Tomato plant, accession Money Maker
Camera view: bottom (45 deg); turntable rotation: 120 degrees
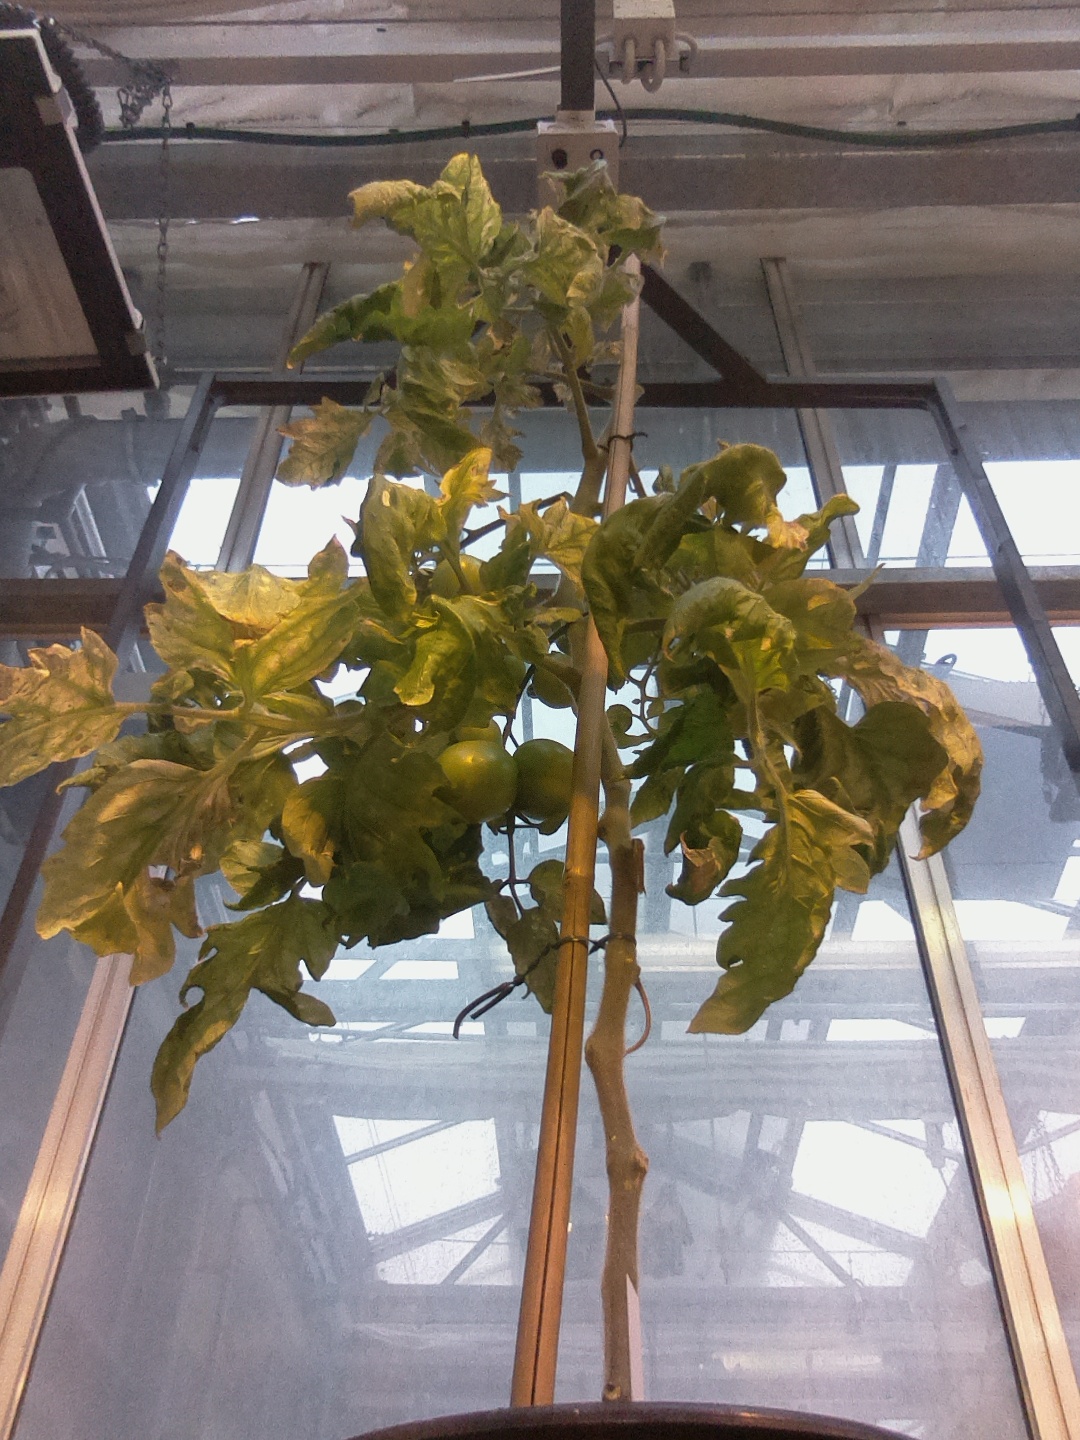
BBCH growth stage 79: 90% -100% of final fruit size